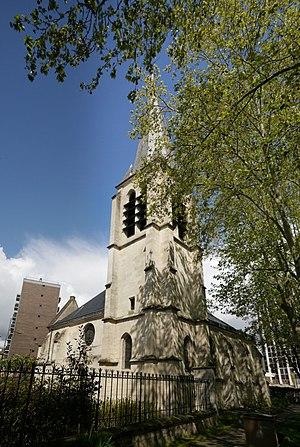
L'église Saint-Saturnin est une église catholique située à Gentilly, en France. Elle est consacrée à saint Saturnin.
Gentilly est une commune française située dans le département du Val-de-Marne en région Île-de-France
Cet article recense les monuments historiques du Val-de-Marne, en France.